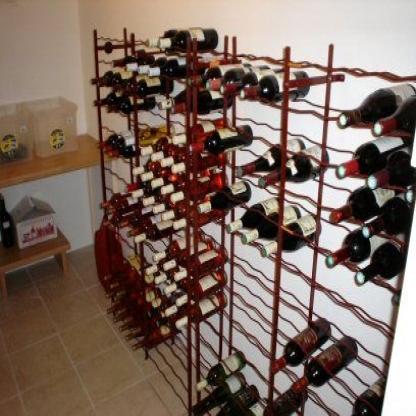
Scene: Indoor